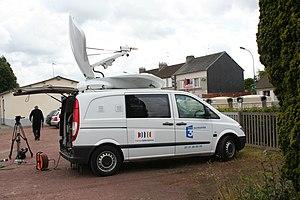
Véhicule Stallite de France 3 Normandie
France 3 Normandie est une des treize antennes régionales de France 3, émettant sur la région Normandie. Son siège est à Rouen.